Sandra Dewi

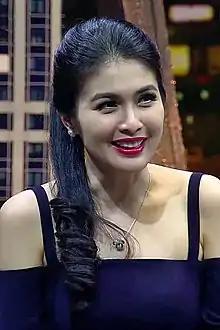
Sandra Dewi in 2016

Monica Nicholle Sandra Dewi Gunawan Basri (born August 8, 1982), better known as Sandra Dewi, is an Indonesian actress, businessperson, and brand ambassador for several Indonesian and South East Asian brands.